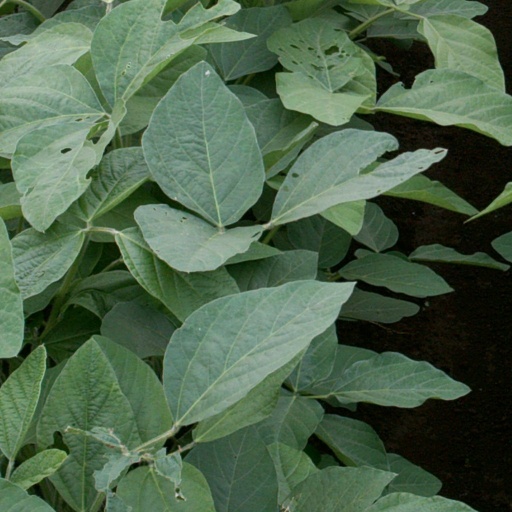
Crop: soybean